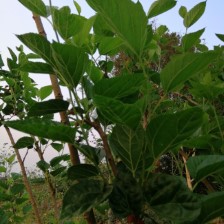
Variety: BlackAustralia